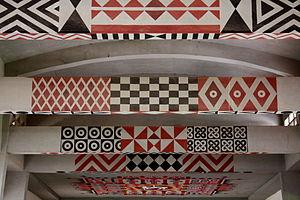
Le plafond de l'abbaye de Keur Moussa (Sénégal)
L'abbaye de Keur Moussa fut fondée à Keur Moussa, au Sénégal, par neuf moines de l'ordre de Saint-Benoît venus de Solesmes. Les bâtiments furent inaugurés le 23 juin 1963 en présence du président du Sénégal, Léopold Sédar Senghor.